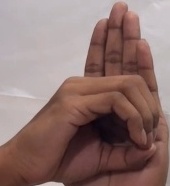
ASL sign: 0